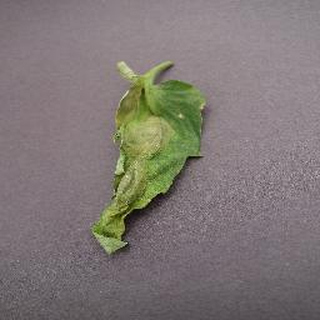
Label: tomato_late_blight